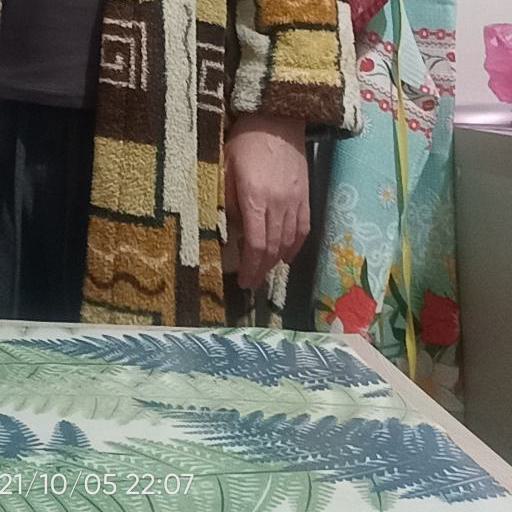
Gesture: no_gesture